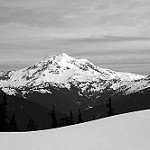
Label: B & W